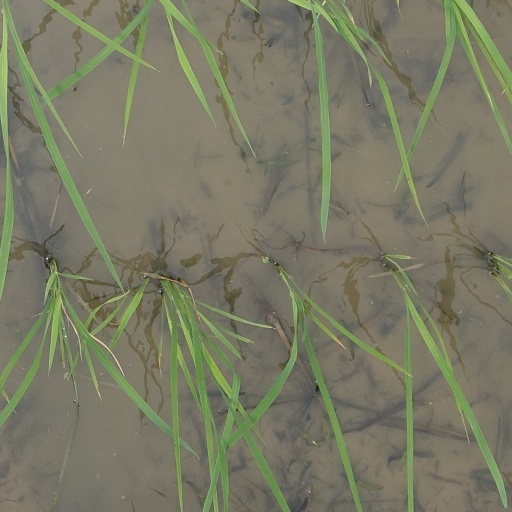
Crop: rice